Describe the emotion expressed in this image:  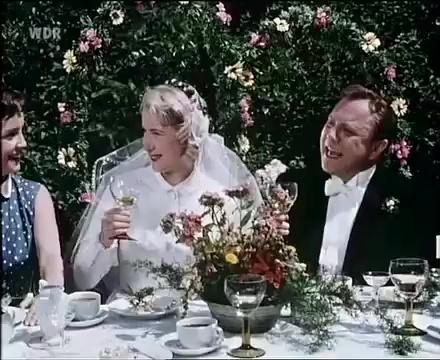
This person displays Fear, valence and arousal with low intensity.